Phaya Thai district

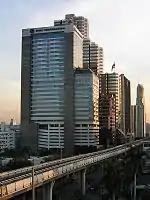
Phahonyothin Road in Phaya Thai

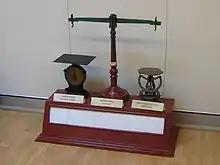
Old weighing scales in Philatelic Museum

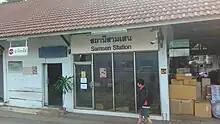
Sam Sen railway station's goods and parcel room (Phaya Thai side)

Phaya Thai is home to many government offices, such as the Government Savings Bank, the Ministry of Finance, and the Ministry of Natural Resources and Environment. A large portion of the district on its east side is occupied by the Royal Thai Army, including the Army Stadium, and the military-owned television Channel 5. Wat Phai Tan (วัดไผ่ตัน) is the only Buddhist temple in the district.